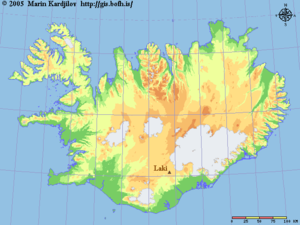
Grímsvötn / Vulkancentrerne
Laki er en del af det samme vulkansystem
Grimsvötn er en isdækket sø og en vulkan beliggende i Nationalparken Vatnajökull, Suðurland i det sydøstlige Island. Vulkanen ligger i den vestlige del af gletsjeren Vatnajökull og er dækket af en iskappe. Søen ligger 1.450 meter over havet og under den er vulkanens magmakammer. Grimsvötn er en af de mest aktive vulkaner i Island.¨ På grund af den vulkanske aktivitet stiger vandspejlet løbende ca 10-15 m pr år. Ca hvert 5' år tømmes store mængder vand ud af søen, og der opstår jøkelløb. Vandet løber under isen, og ud over den knapt 1000 km² store slette Skeiðarársandur mellem gletsjeren Vatnajökull og kysten.